Constitution of Ohio

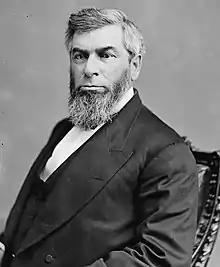
Chief Justice Morrison Waite

A constitutional convention in 1873, chaired by future Chief Justice of the United States Morrison R. Waite, proposed a new constitution that would have provided for annual sessions of the legislature, a veto for the governor which could be overridden by a three-fifths vote of each house, establishment of state circuit courts, eligibility of women for election to school boards, and restrictions on municipal debt. Delegates proposed the creation of circuit courts to relieve the Ohio Supreme Court's backlog of cases. The proposed document also made these circuits the final arbiter of facts. Waite took a leading role in this specific proposal. It was soundly defeated by the voters in August 1873. A key provision which led to the defeat was another attempt to permit the licensing of liquor sales. Prohibition advocates rallied popular support against the proposal.